Ligeia

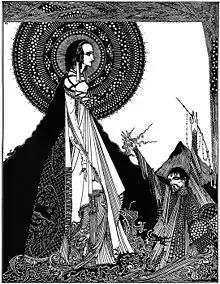
Illustration of "Ligeia" by Harry Clarke, 1919.

"Ligeia" is an early short story by American writer Edgar Allan Poe, first published in 1838. The story follows an unnamed narrator and his wife Ligeia, a beautiful and intelligent raven-haired woman. She falls ill, composes "The Conqueror Worm", and quotes lines attributed to Joseph Glanvill (which suggest that life is sustainable only through willpower) shortly before dying.